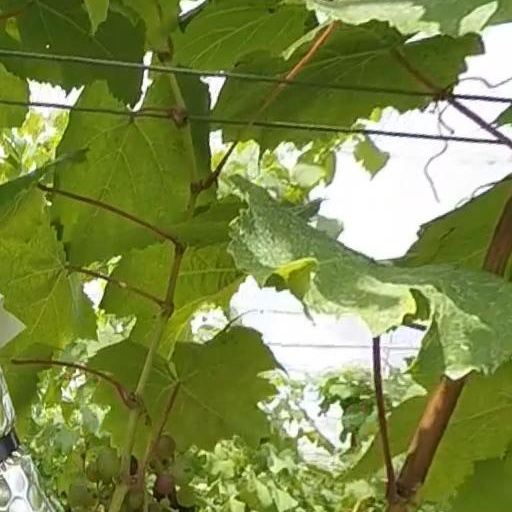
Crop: grape